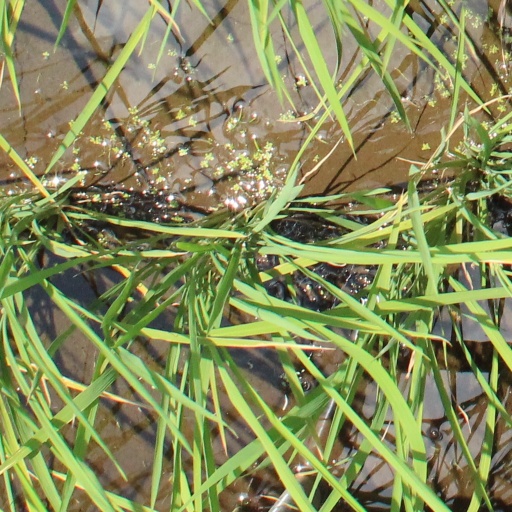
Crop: rice